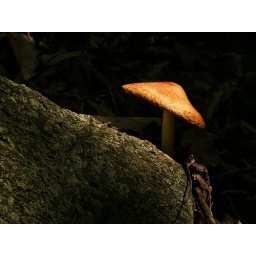
A mushroom glows golden brown in the deep green darkness of the forest floor; Breakneck Ridge, New York.